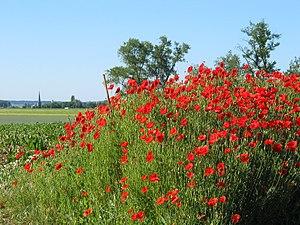
Grand-Reng (Belgique), le tertre aux coquelicots.
Grand-Reng est une section de la commune belge d'Erquelinnes, située en Région wallonne dans la province de Hainaut.